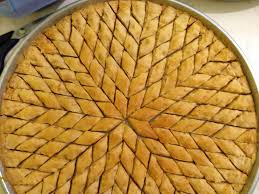
Yemek: baklava